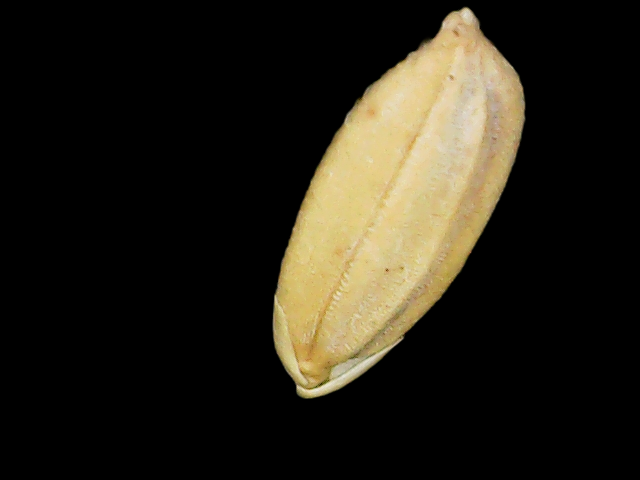
Rice variety: Binadhan08